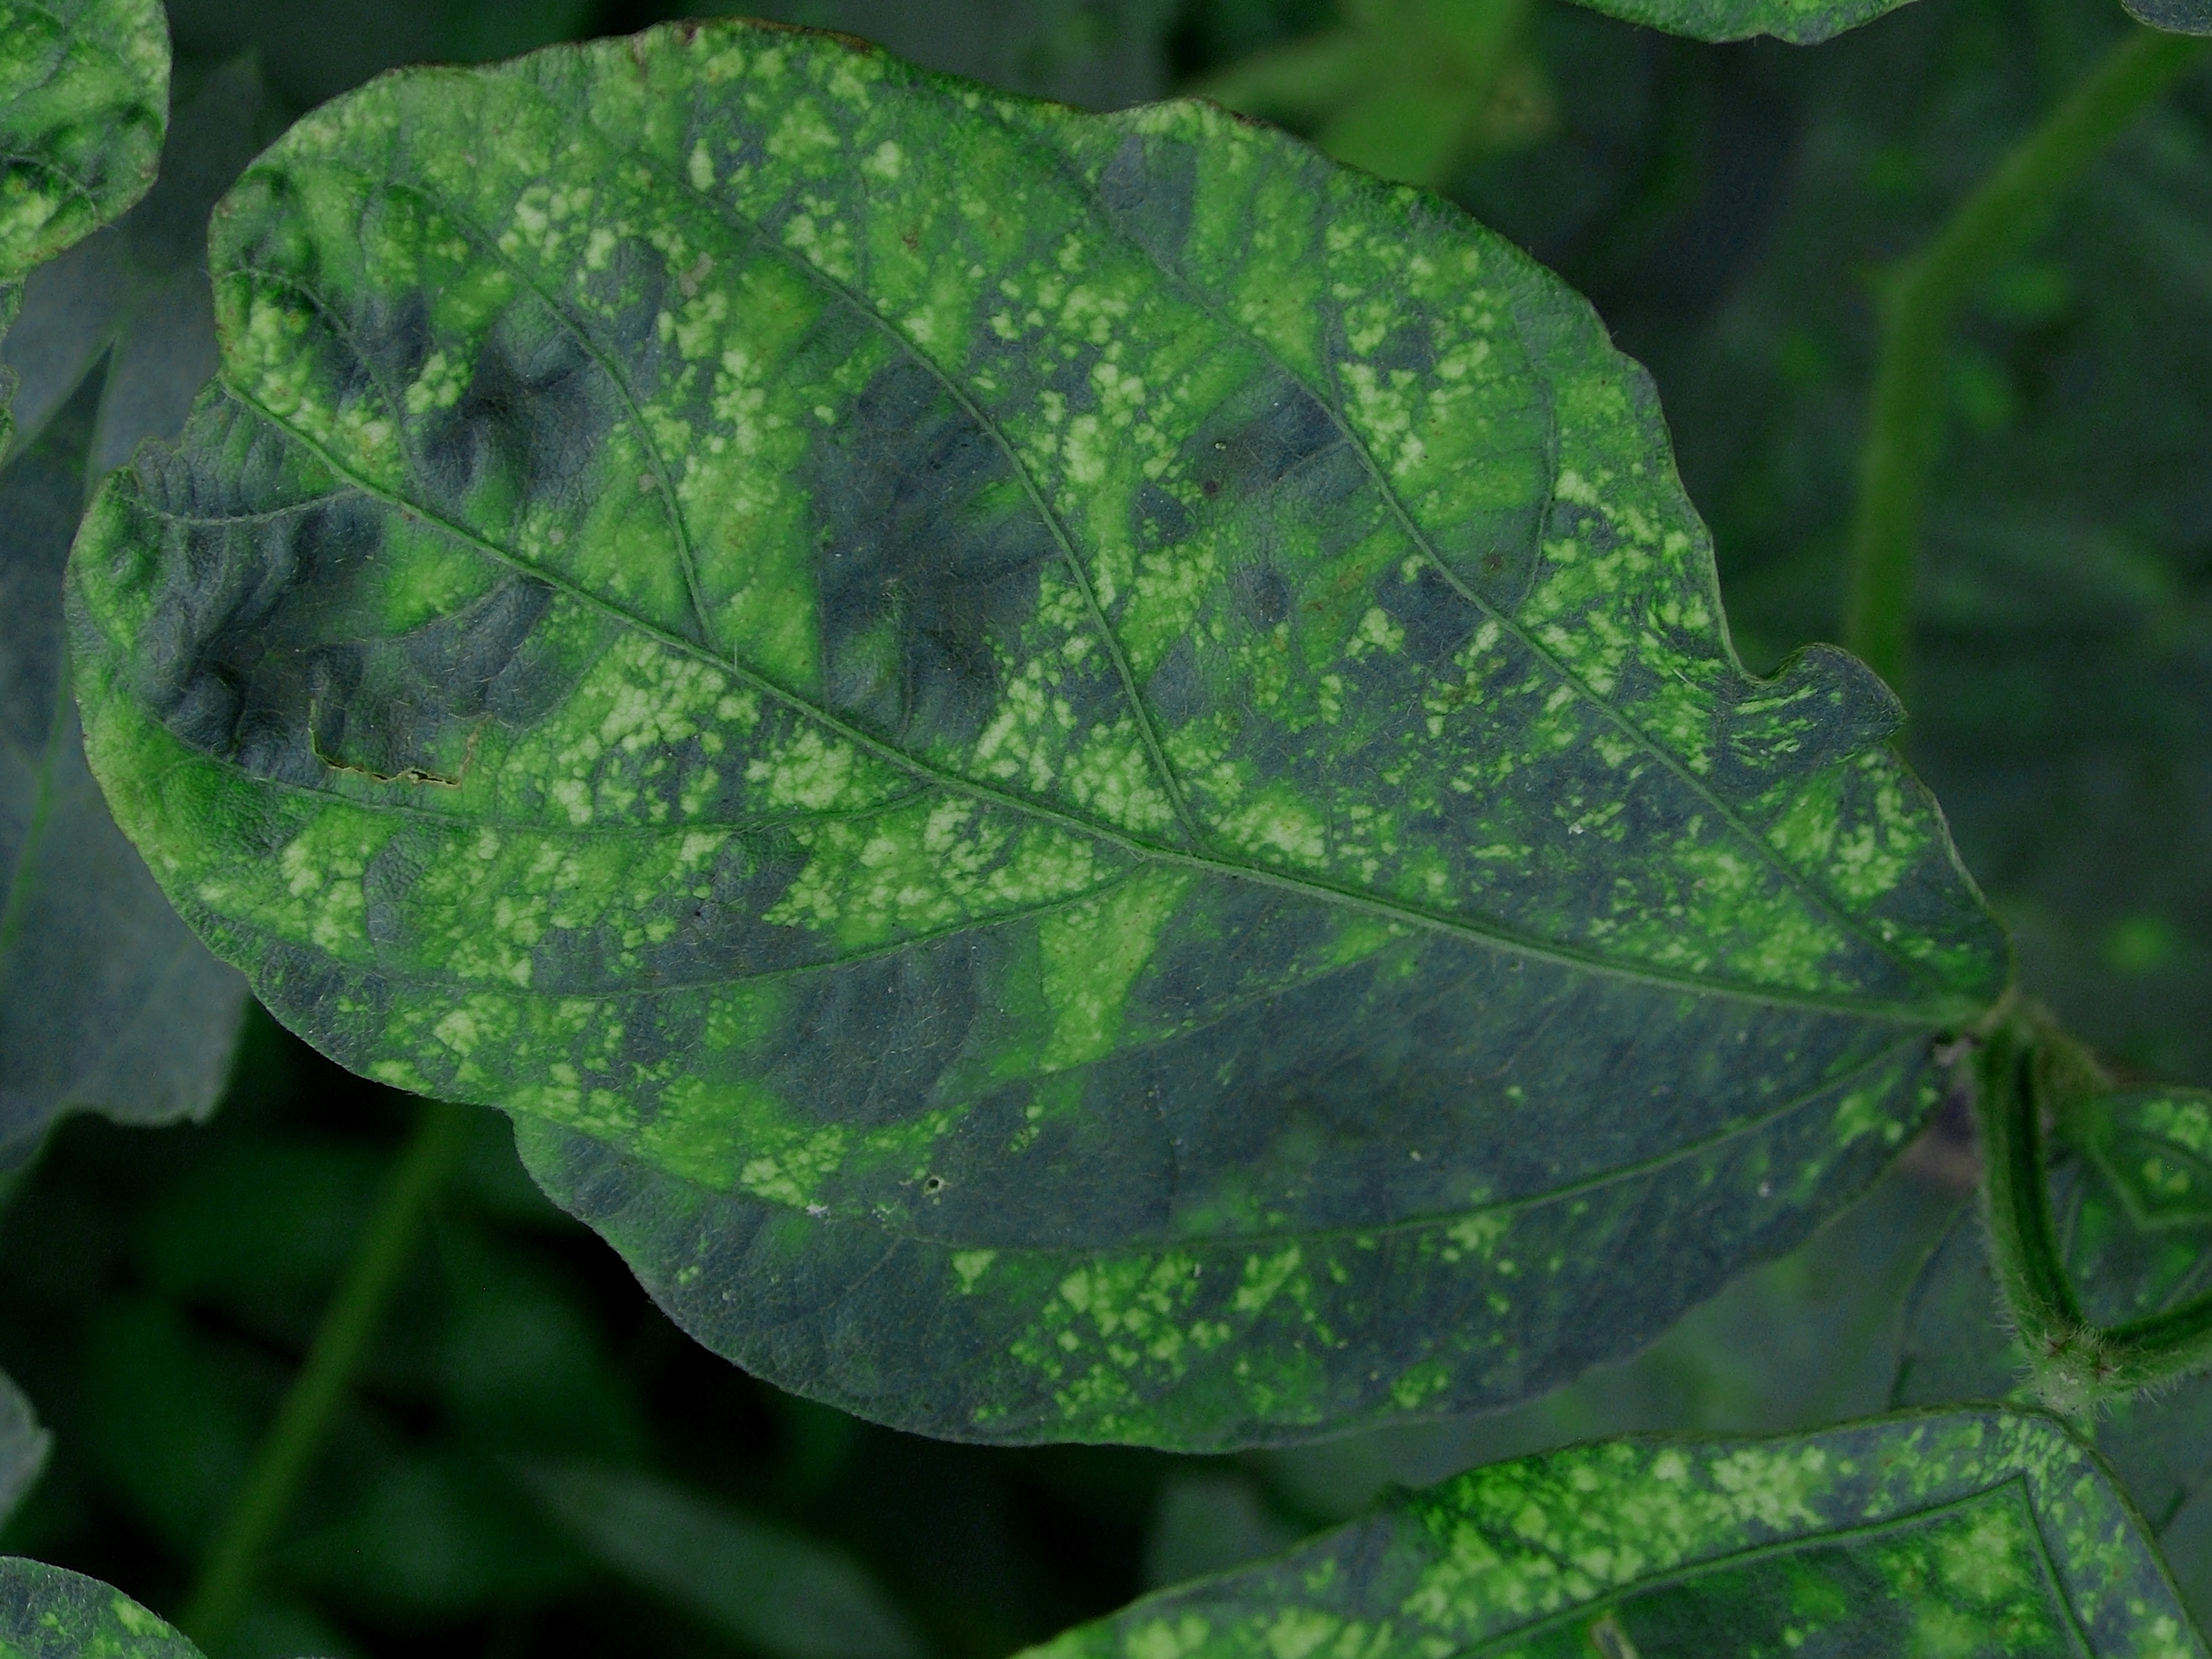
Label: Disease